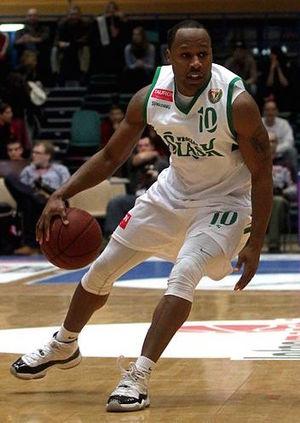
Danny Gibson, né le 28 janvier 1984, à Madison, en Indiana, est un joueur américano-camerounais de basket-ball. Il évolue au poste de meneur.